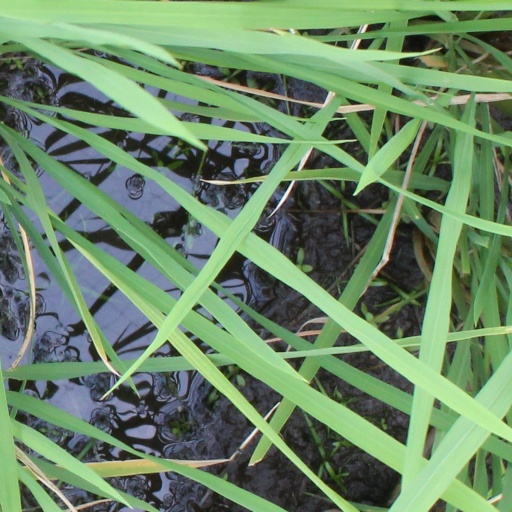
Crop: rice